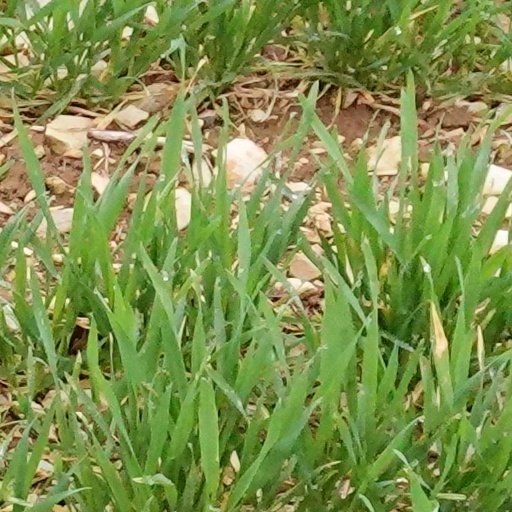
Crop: wheat